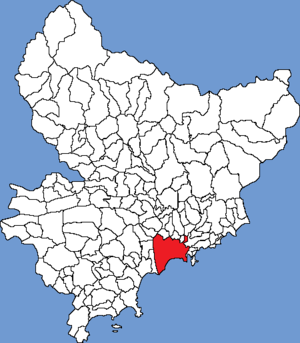
Nice / Administrativ opdeling
Nice' placering i departementet Alpes-Maritimes
Nice er en fransk by placeret i det sydøstlige